Adult education

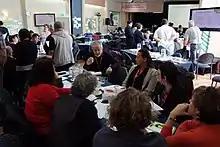
Exemplary situation – a workshop, the Tertiary Education Union (TEU) Annual Conference in Wellington, New Zealand in 2012

Adult education, distinct from child education, is a practice in which adults engage in systematic and sustained educating activities in order to gain new knowledge, skills, attitudes, or values. It can mean any form of learning adults engage in beyond traditional schooling, encompassing basic literacy to personal fulfillment as a lifelong learner, and to ensure the fulfillment of an individual.